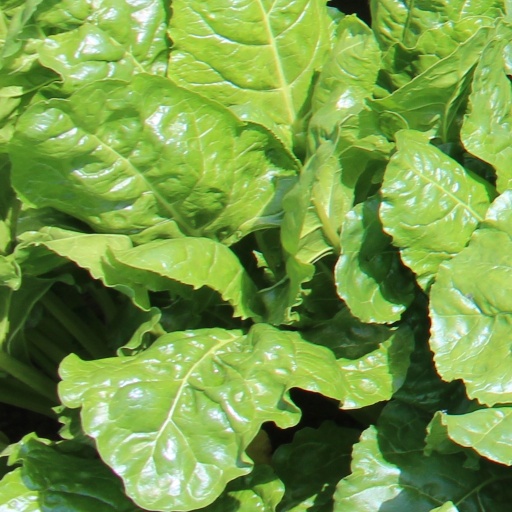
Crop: sugar beet